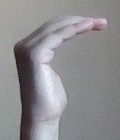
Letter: haa